Postage stamp

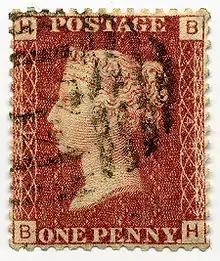
The Penny Red, 1854 issue, the first officially perforated postage stamp

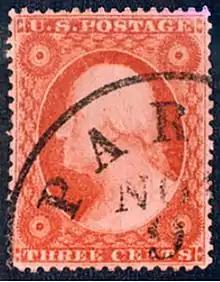
The first officially perforated United States stamp (1857)

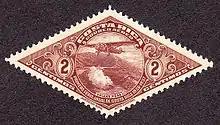
A Costa Rica Airmail stamp of 1937

Perforations are small holes made between individual postage stamps on a sheet of stamps, facilitating separation of a desired number of stamps. The resulting frame-like, rippled edge surrounding the separated stamp defines a characteristic meme for the appearance of a postage stamp.